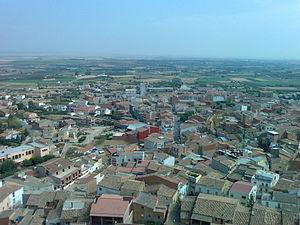
Alguaire est une commune de la province de Lérida, en Catalogne, en Espagne, de la comarque de Segrià.